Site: brandenburg
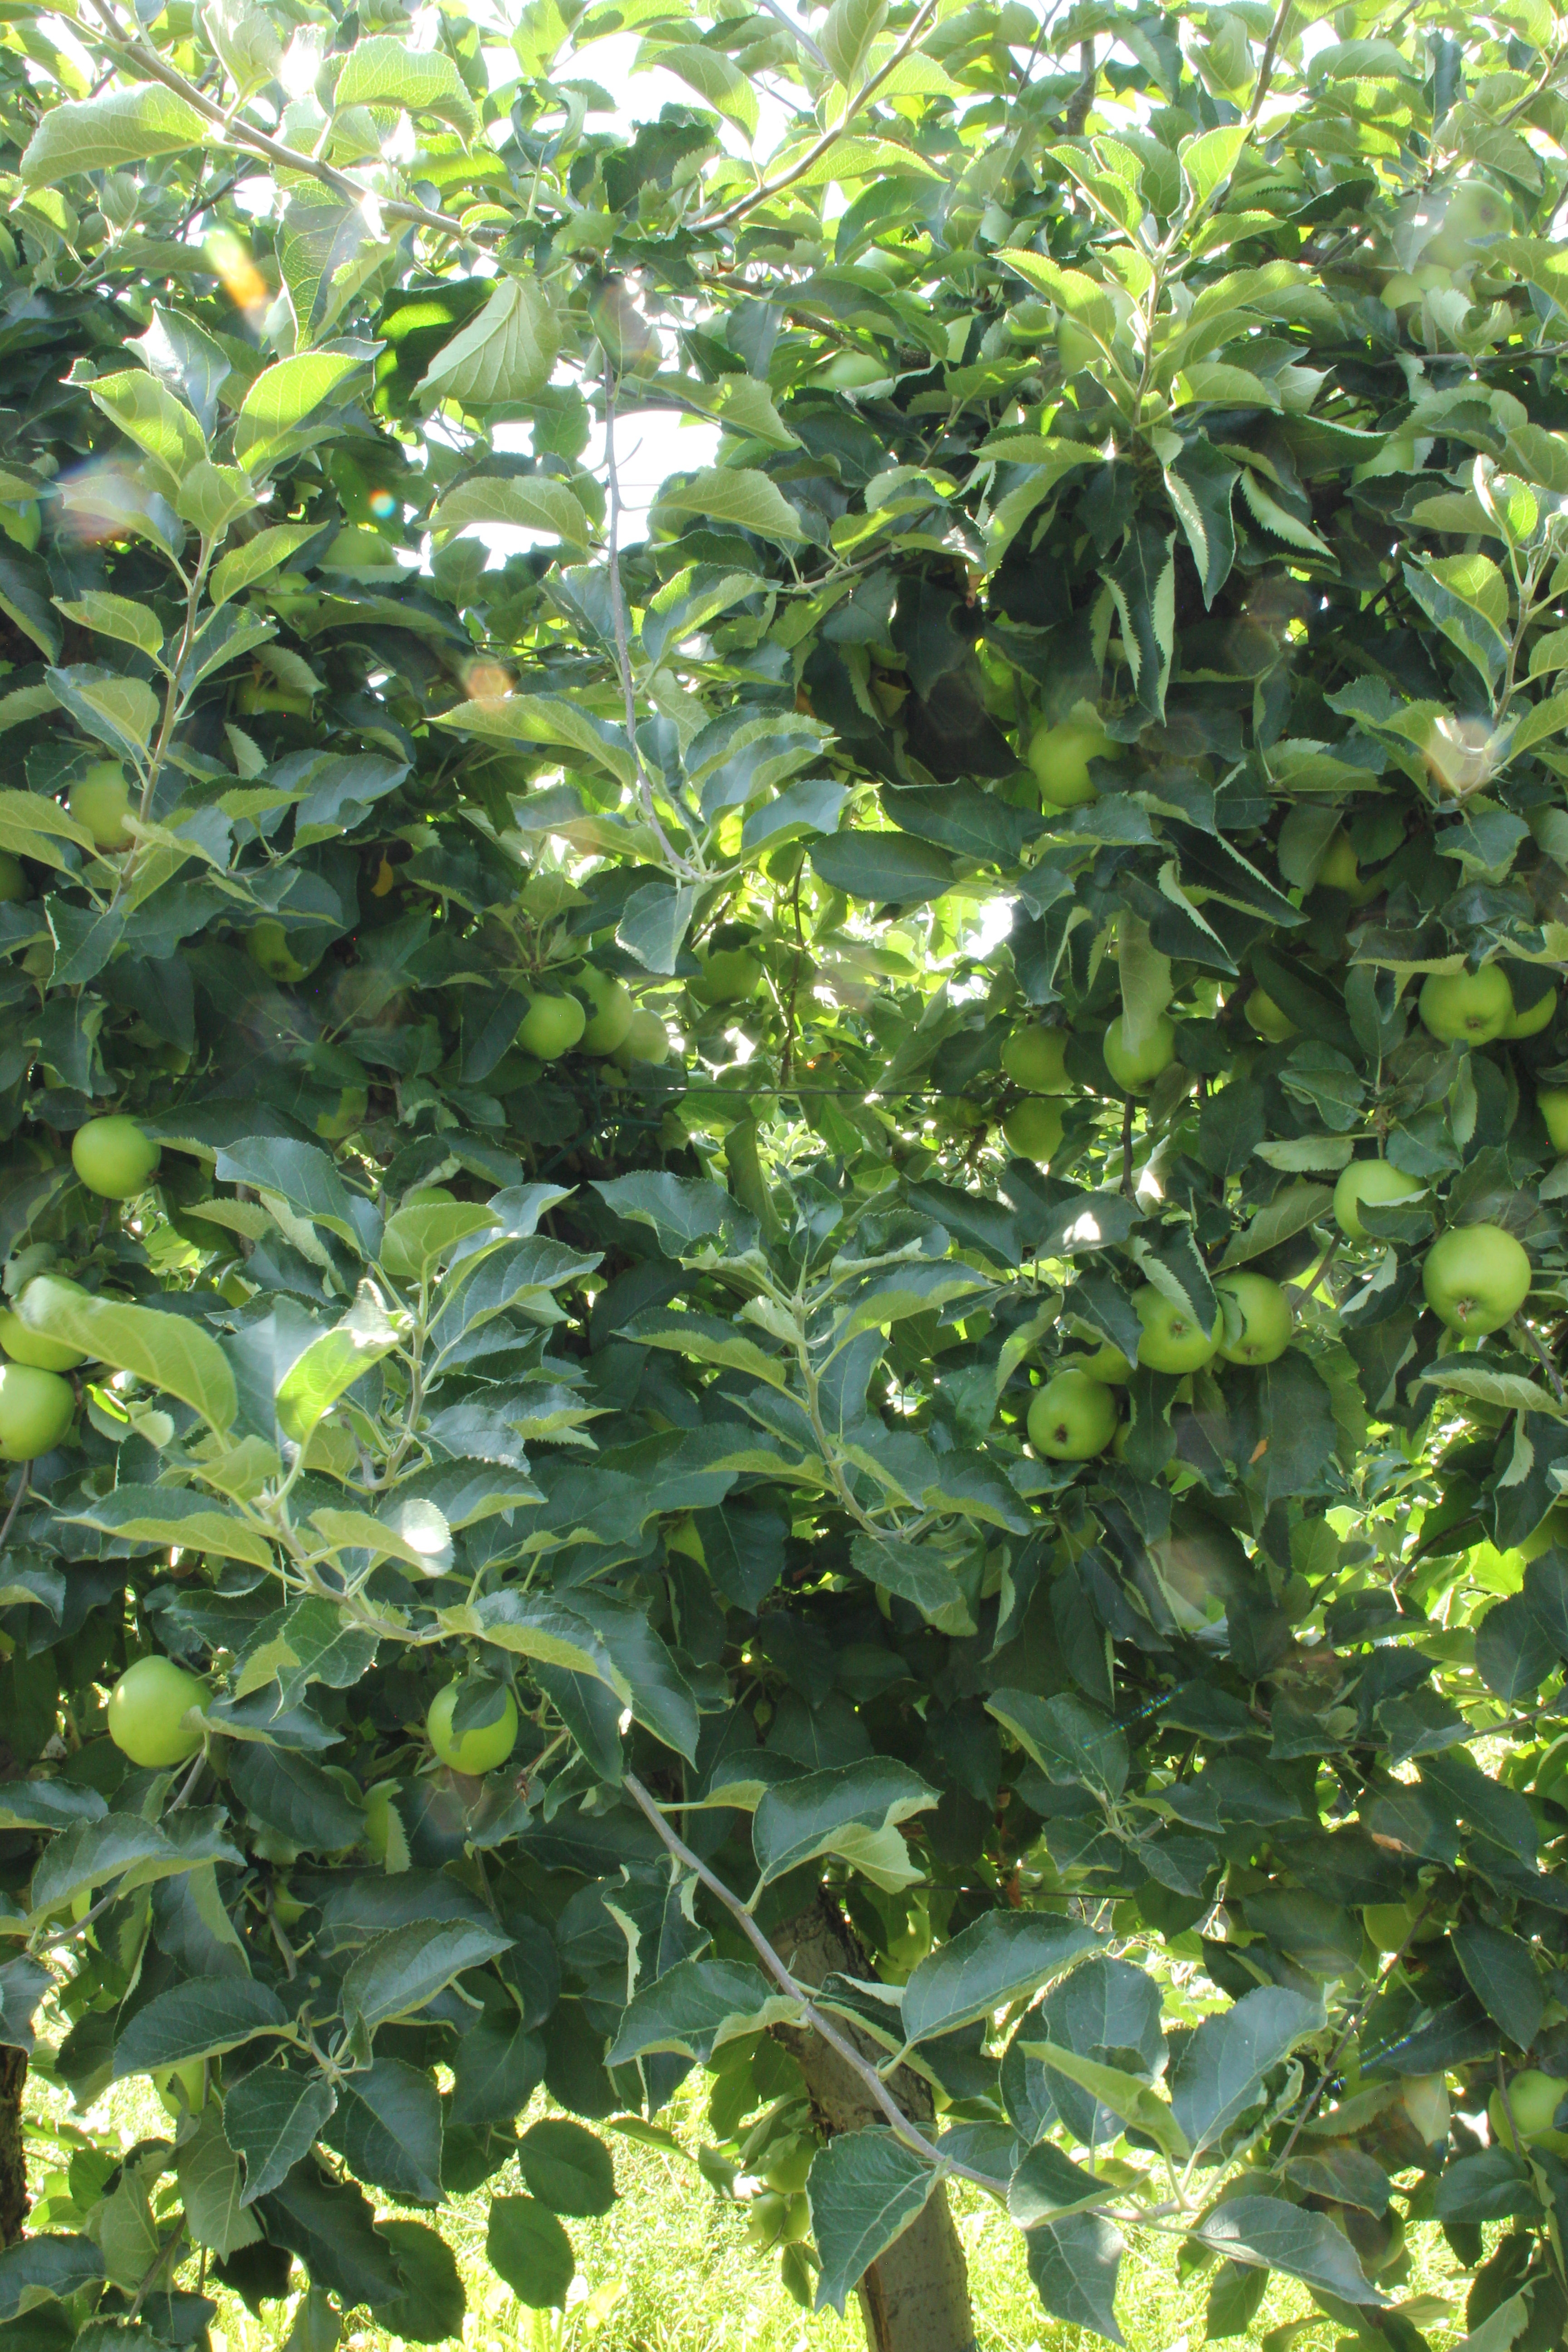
Growth stage (BBCH 77): Development of fruit